Death of Cleopatra

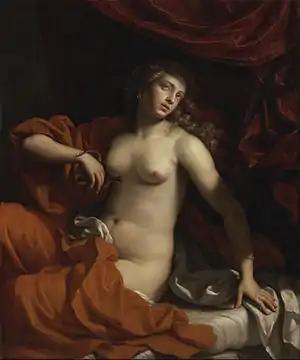
"Cleopatra", by Benedetto Gennari, 1674–1675

There are no surviving records indicating an exact date of Cleopatra's death. Theodore Cressy Skeat deduced that she died on 12 August 30 BC, on the basis of contemporary records of fixed events along with cross examination of historical sources. His supposition is supported by Stanley M. Burstein, James Grout, and Aidan Dodson and Dyan Hilton, although the latter are more cautious by qualifying it was "circa" 12 August. An alternative date of 10 August 30 BC is supported by scholars such as Duane W. Roller, Joann Fletcher, and Jaynie Anderson.